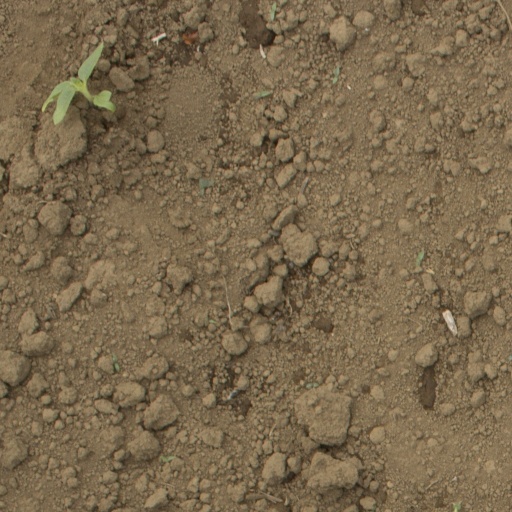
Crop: Jerusalem artichoke